The Death of Chatterton

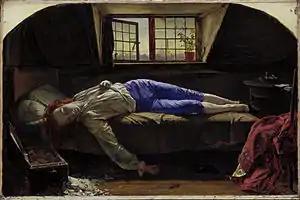
"The Death of Chatterton" by Henry Wallis, Tate version

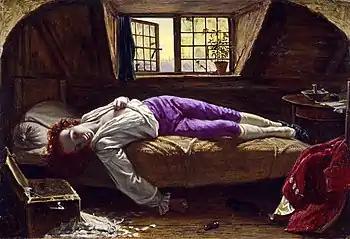
"The Death of Chatterton" by Henry Wallis, Birmingham version

The Death of Chatterton is an oil painting on canvas, by the English Pre-Raphaelite painter Henry Wallis (1830–1916), now in Tate Britain, London. Two smaller versions, sketches or replicas, are possessed by the Birmingham Museum and Art Gallery and the Yale Center for British Art. The Tate painting measures by , and was completed during 1856.